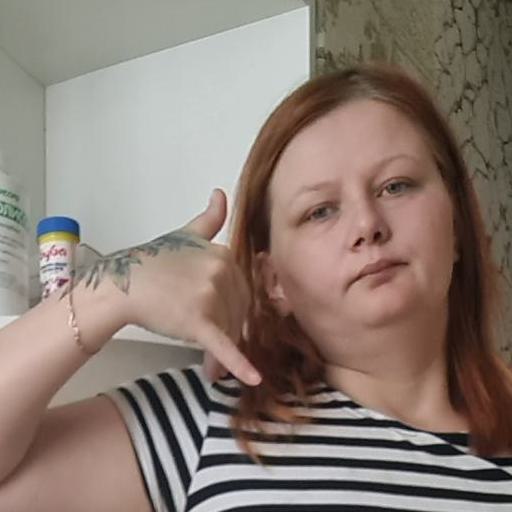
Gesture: call